2017–18 Southampton F.C. season

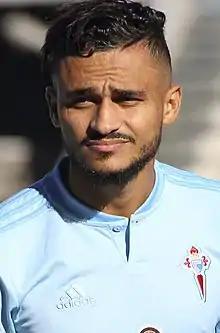
Sofiane Boufal scored his first goal of the season in a 1–0 win over West Bromwich Albion in October.

Southampton drew 2–2 at home with Newcastle United on 15 October. Isaac Hayden opened the scoring in the 20th minute with a long-range shot following an earlier effort that was saved, and Joselu almost made it two before half-time when he hit the crossbar. Shortly after the break, Manolo Gabbiadini equalised for the hosts from close range, but within a minute and a half the visitors had regained the lead through Ayoze Pérez. The Saints were awarded a penalty later on for a foul on Shane Long, which Gabbiadini converted to secure a point for his side. The next week, the club beat West Bromwich Albion by a single late goal. The Saints enjoyed a number of chances to open the scoring, with Ryan Bertrand hitting the crossbar from a free kick and Shane Long missing from close range in the first half. Former Southampton striker Jay Rodriguez almost scored for the Baggies later on, but a solo effort from Sofiane Boufal in the 85th minute proved the only break of the game. Visiting Brighton & Hove Albion in their tenth game of the season, Southampton drew 1–1 and moved up to ninth in the table. Steven Davis opened the scoring after seven minutes with his second goal of the campaign, converting a rebound from James Ward-Prowse's free-kick. Glenn Murray equalised for the hosts after the break, with the deadlock held for the rest of the game.